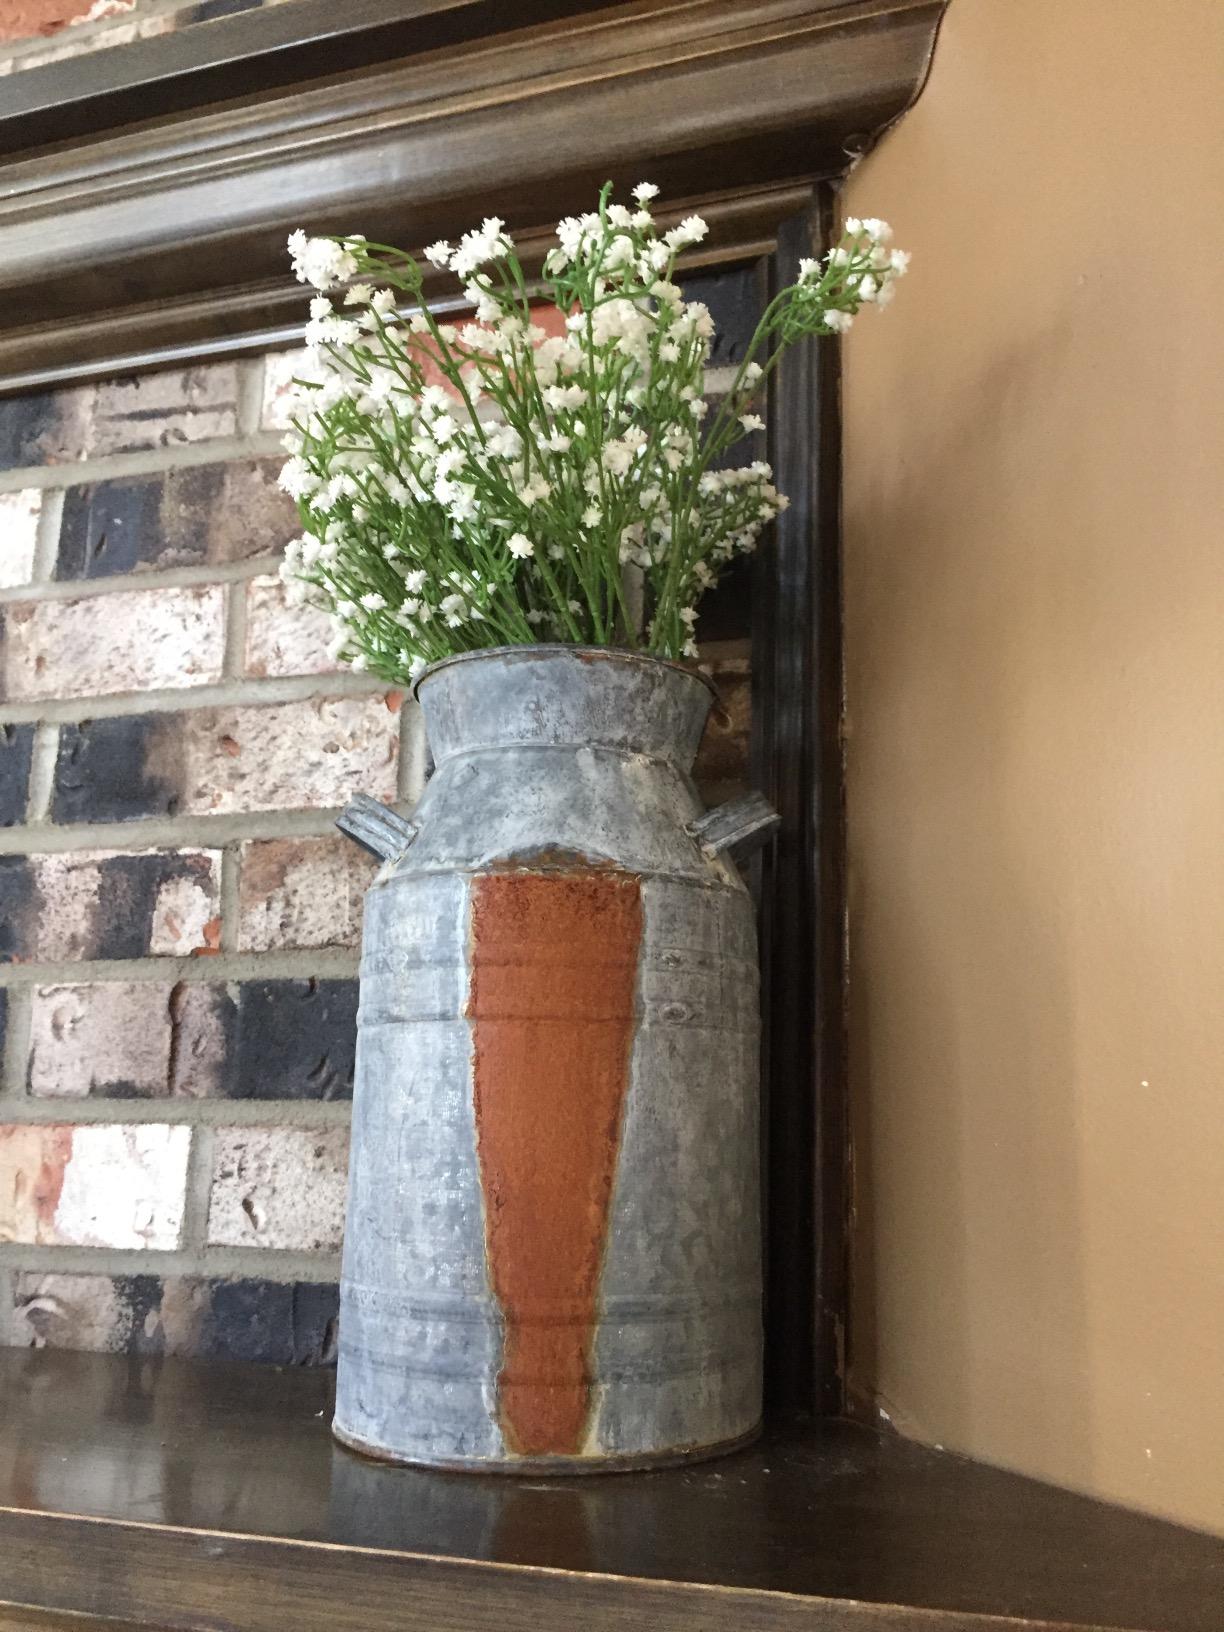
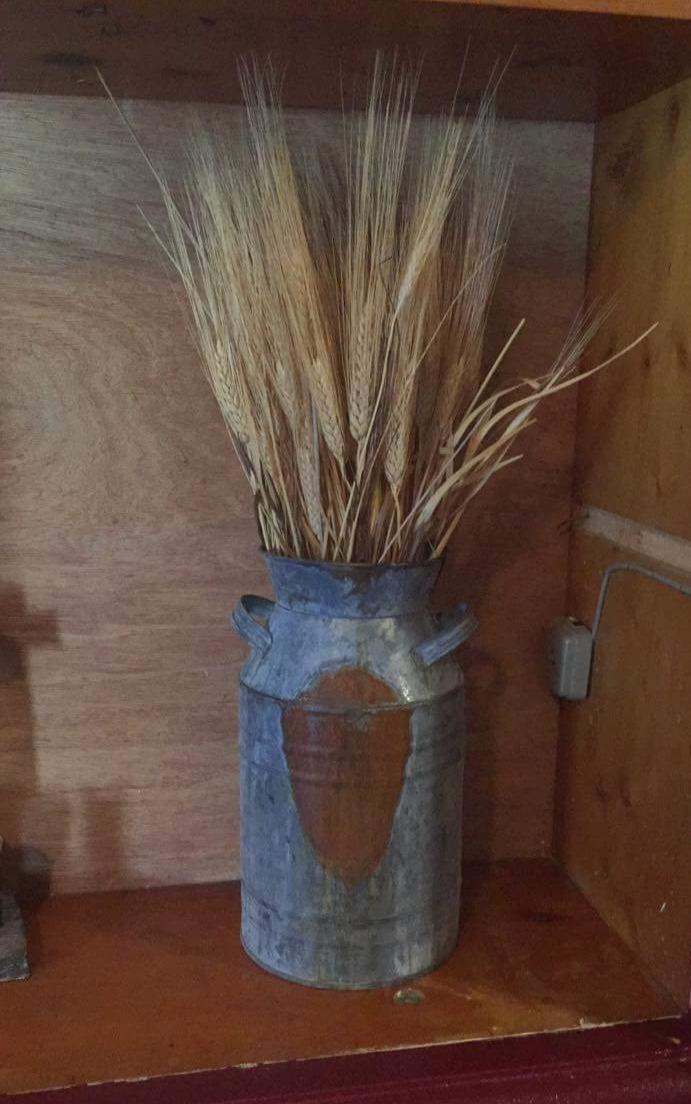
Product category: vase
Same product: yes